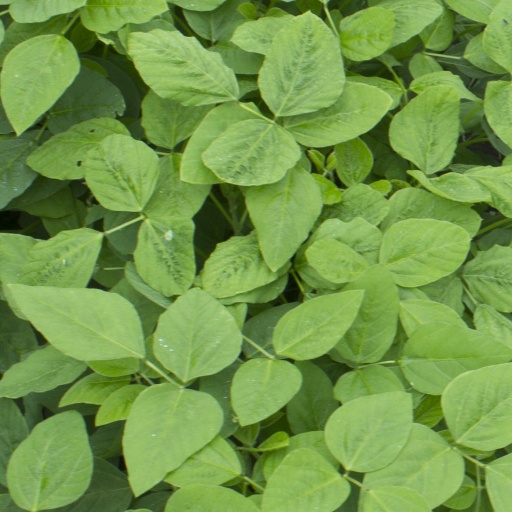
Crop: soybean